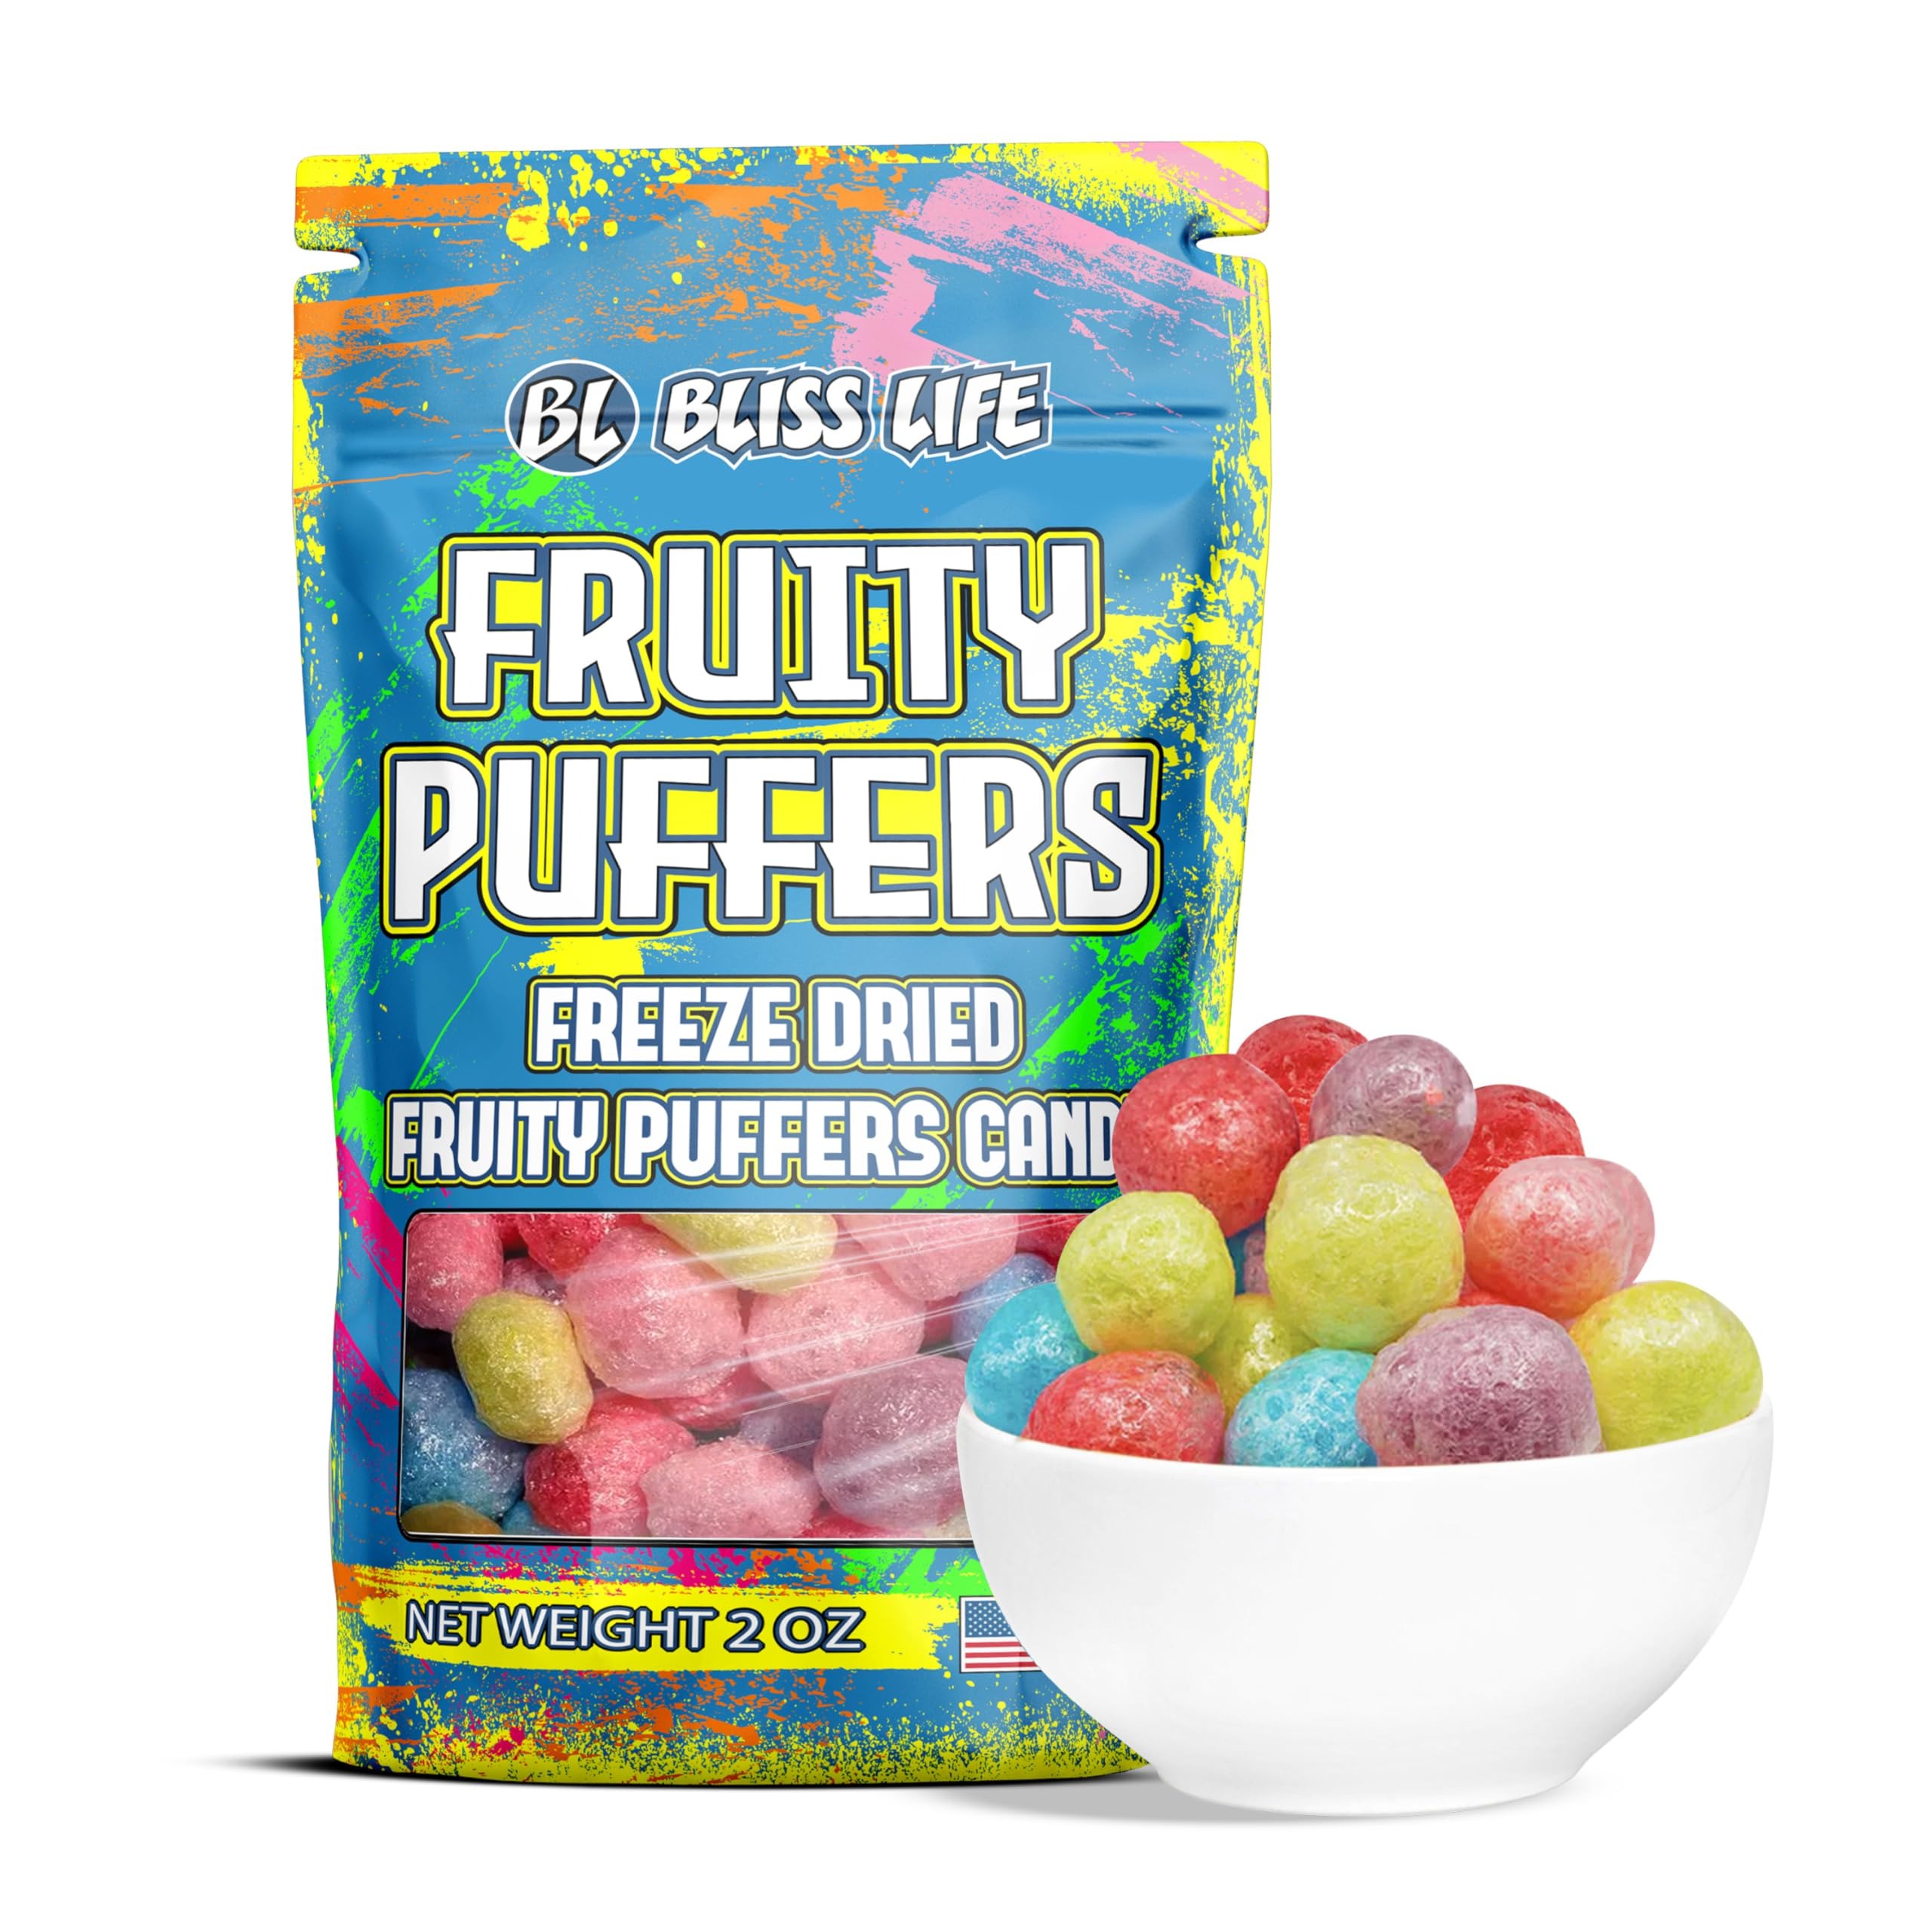
Item Name: Bliss Life Fruity Puffers Freeze Dried Candy, Crunchy Sweet, For Parties, Classroom, Office, Goodie Bags, Snack for Kids (2oz)
Bullet Point 1: Irresistible Flavor Explosion - These Bliss Life Fruity Puffers deliver a bold and long-lasting sour candy experience. Perfect for anyone craving unique and intense tastes. They're ideal for the TikTok trend "Most Sour Candy in the World Challenge" and ASMR candy.
Bullet Point 2: Delightful Crunchy Texture - Indulge in the satisfying crunch of these freeze-dried candy balls. With a texture reminiscent of a dry candy version of a cheese puff, they offer a fun and novel experience
Bullet Point 3: Sour Fruit Variety Pack - Our 2 oz pack includes an assortment of mouth-watering flavors: green apple, watermelon, grape, cherry, and blue raspberry. Each bite brings a new burst of extreme sourness.
Bullet Point 4: Convenient On-the-Go Treat - The compact and lightweight 2 oz pack is perfect for snacking anywhere. Keep one in your purse, pocket, or backpack for a quick flavor boost anytime.
Bullet Point 5: Made in the USA - While other companies are using cheap chinese candies, Bliss Life uses nothing but American made ingredients.
Product Description: Unleash a burst of sour magic with our Freeze Dried Super Sour Mixed Fruit Colorful Candy! Featured on TikTok and adored for its satisfying ASMR crunch, this candy is a show-stopper in both flavor and texture. Each 2 oz pack is a fusion of vibrant, sour fruit flavors that transform traditional snacking into an electrifying taste adventure. Perfectly freeze-dried to capture the essence of each fruit, these candies deliver a mouth-puckering sourness that's balanced with just the right amount of sweetness. Ideal for kids and anyone who loves a tangy treat, this unique novelty snack is not only a delight to eat but also a visual treat, making it a must-have for any occasion that calls for a little extra fun and flair. Dive into the crunchy, colorful world of super sour snacks and elevate your taste buds to new, thrilling heights!
Value: 2.0
Unit: Ounce

Price: 9.98